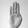
ASL letter: B